Chiyomaru Kazuki

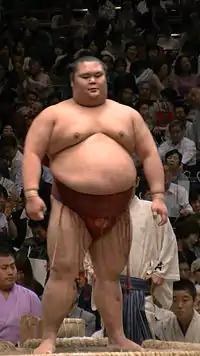
Chiyomaru in 2014

In July 2013 with a 4–3 record at "makushita" 1, he finally achieved promotion to "jūryō" for the following tournament. When he made his "jūryō" debut in September 2013 his brother, Chiyoōtori was already in the division, marking the 17th time in history that two brothers were in the professional ranks at the same time. He only managed a 7–8 losing record in his "jūryō" debut, but followed this with an impressive November tournament, winning 8 of his first 9 bouts and ending with an 11–4 record. In the January 2014 tournament, his success continued, and from the rank of "jūryō" 6 he logged in a 13–2 record and the championship. Coincidentally, this was the tournament immediately after his younger brother also won the "jūryō" division with a 13–2 record. This was the first time in history two brothers had achieved consecutive championships.